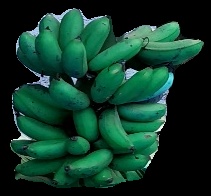
Variety: rasbale
Grade: grade3